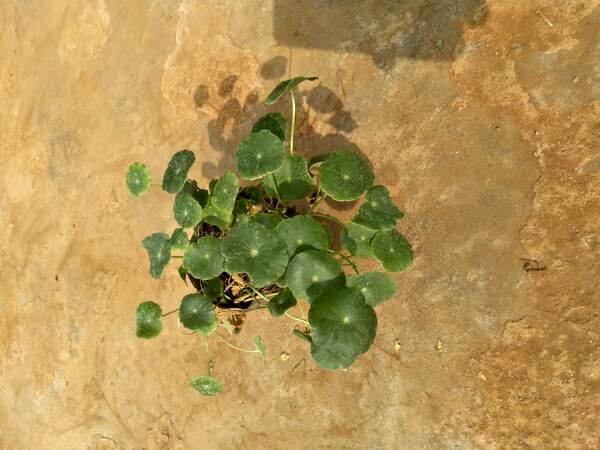
Plant: Brahmi